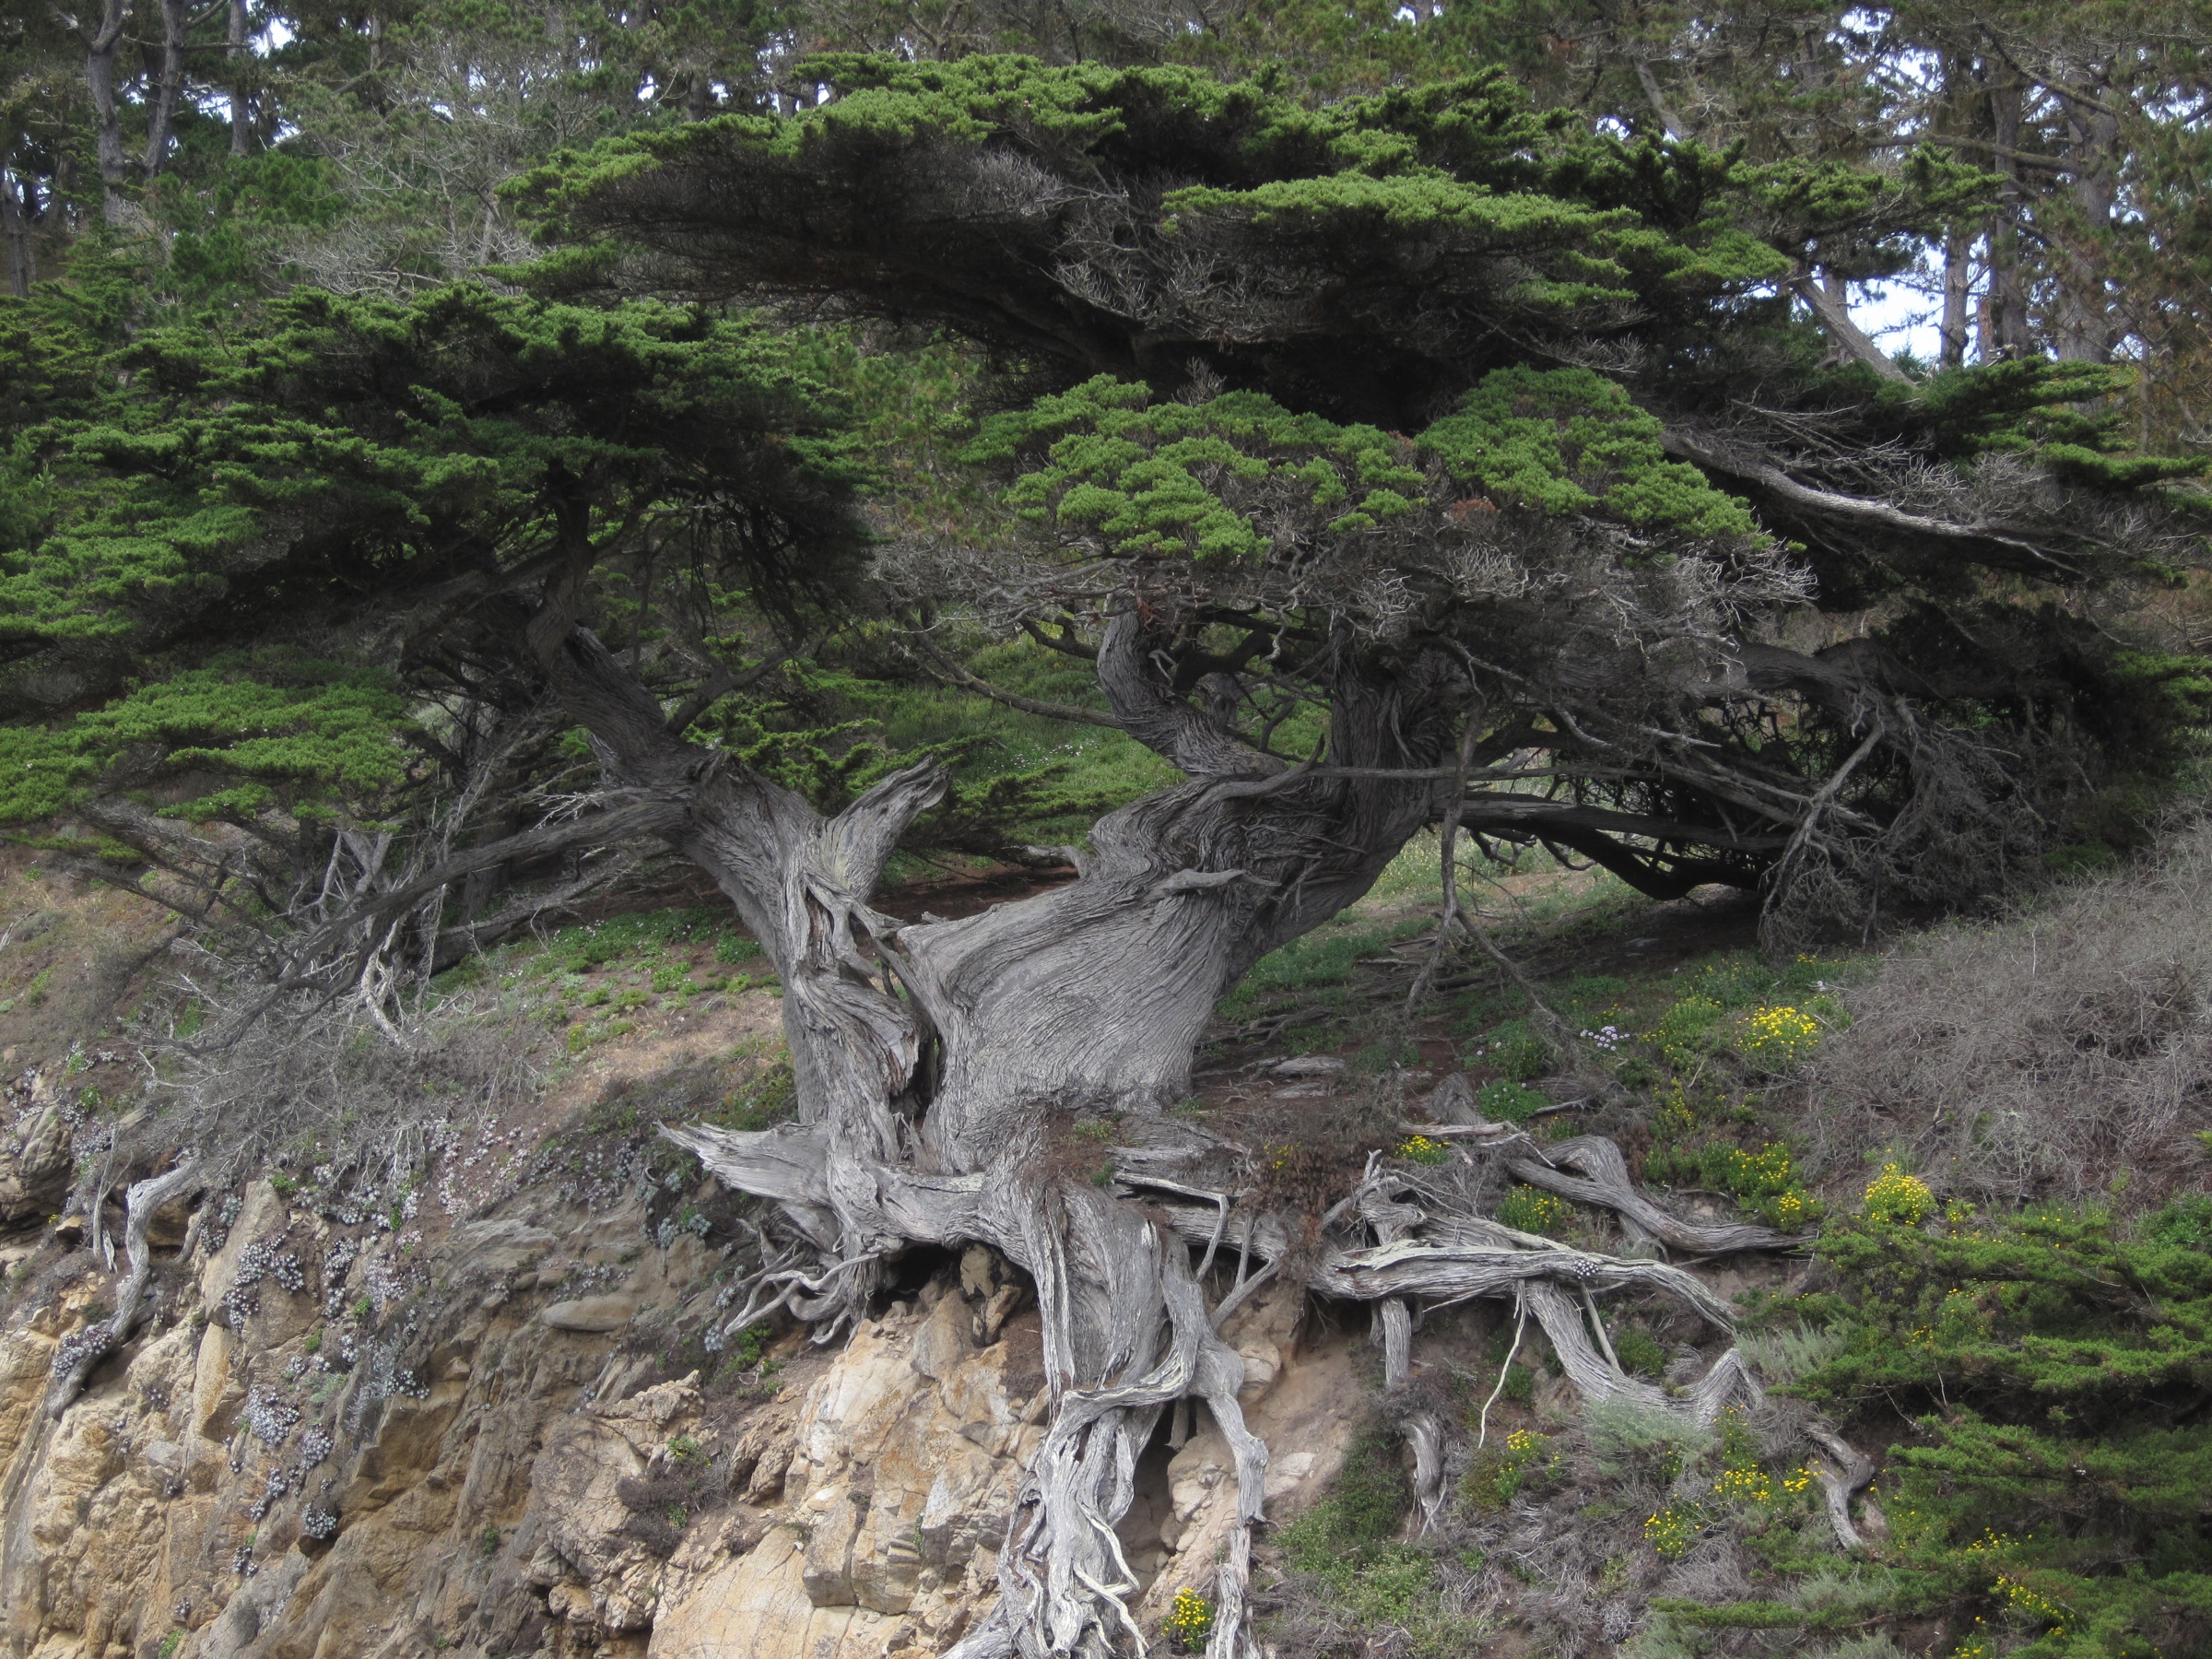
tree, forest, wilderness, branch, plant, flower, trunk, flora, root, woodland, nmc2009, pointlobos, old growth forest, woody plant, land plant